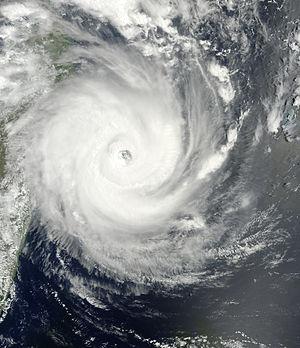
Le cyclone Giovanna est un cyclone tropical de catégorie 4 qui a affecté Madagascar. Giovanna a été la neuvième dépression tropicale, la septième tempête nommée et le troisième cyclone tropical de la saison cyclonique 2011-2012 du Sud-Ouest de l'océan Indien. Giovanna a causé la mort de 33 personnes le long de la côte malgache. C'est le premier cyclone tropical intense à frapper Madagascar depuis le cyclone Bingiza ayant sévi en février 2011.